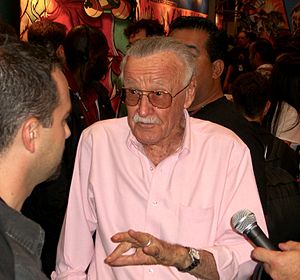
Gæsteoptræden
Stan Lee var kendt for sine cameo-optrædener i størstedelen af Marvel-filmene inden sin død.[2]
Cameo, er en gæsteoptræden af en kendt person som statist eller i en birolle i en film eller et teaterstykke og kun ses kortvarigt.